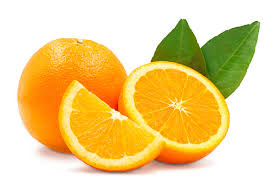
Label: Orange